Angéla Smuczer

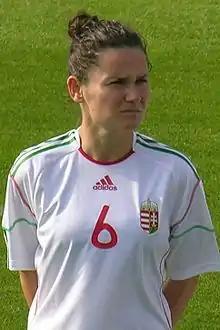
Smuczer with Hungary in 2012

Angéla Smuczer (born 11 February 1982) is a Hungarian footballer who plays as a midfielder for Női NB I club MTK Hungária. She has also played in France's Division 1 Féminine for US Compiègne. She is a former member of the Hungary national team.